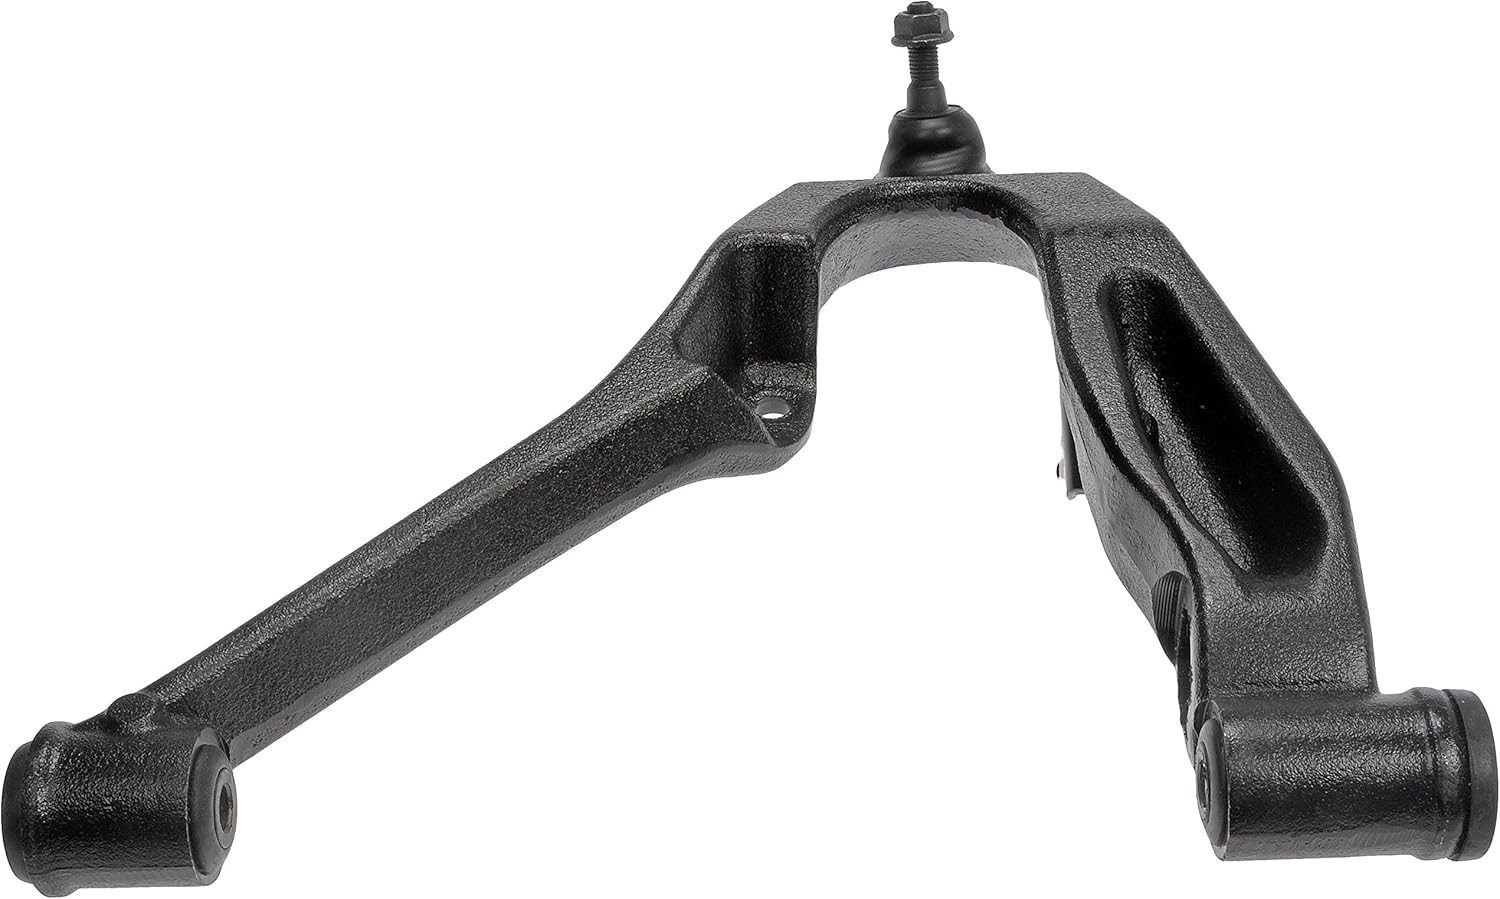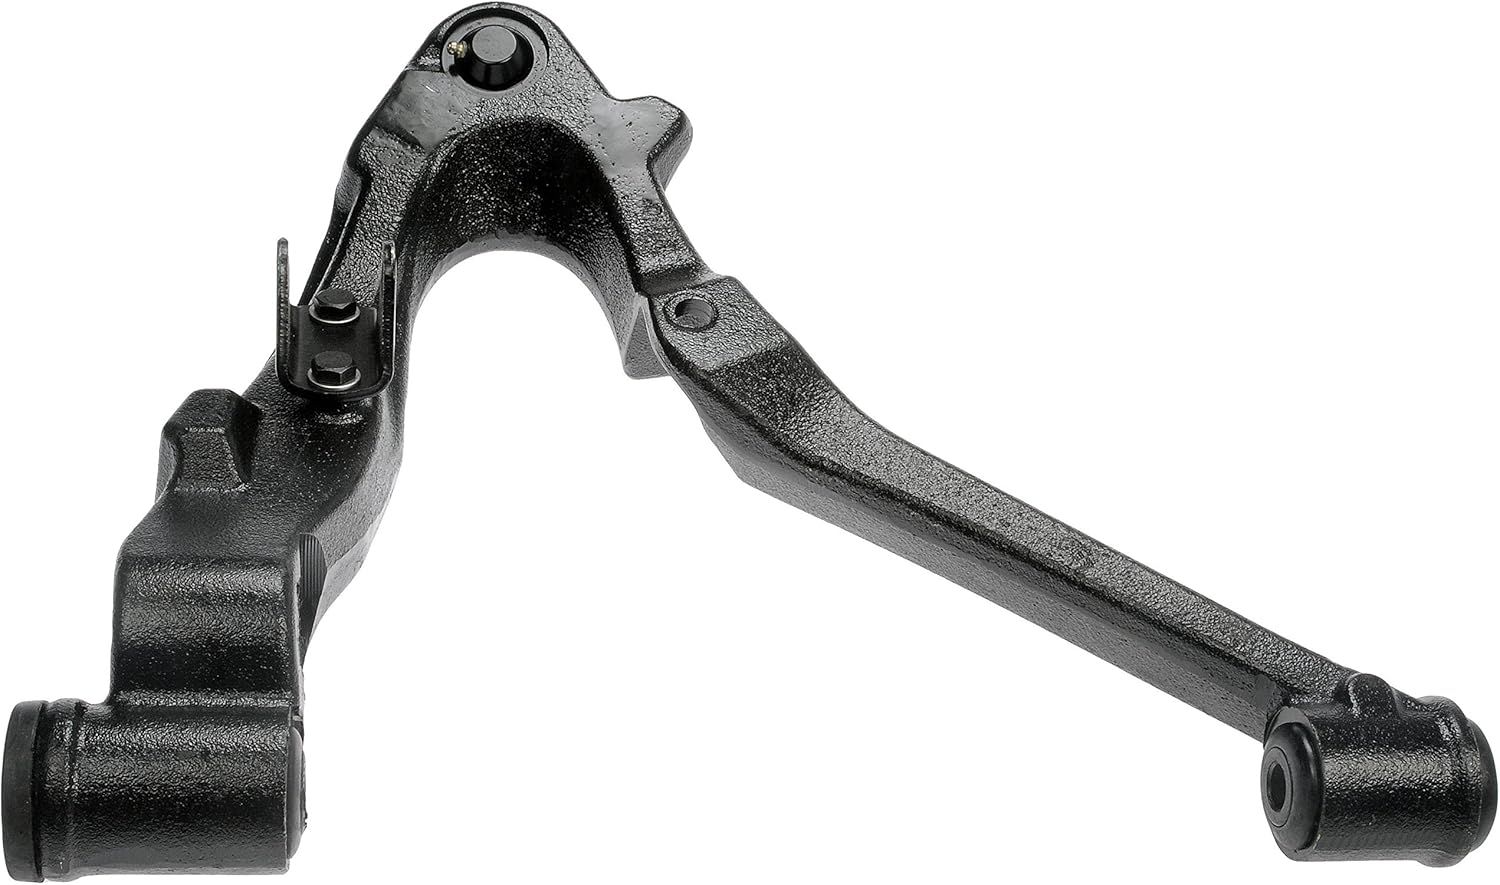
Dorman 521-877 Front Driver Side Lower Suspension Control Arm and Ball Joint Assembly Compatible with Select Chevrolet / GMC / Hummer Models
Category: Automotive
This suspension control arm and ball joint assembly is a direct replacement for the original equipment on specific vehicle applications. An industry-leading evaluation process ensures a smooth ride, directional stability and predictable dynamics. This part is compatible with the following vehicles. Before purchasing, enter your vehicle trim in the garage tool to confirm fitment. [Chevrolet Avalanche 2500: 2002, 2003, 2004, 2005, 2006] - [Chevrolet Silverado 1500 HD Classic: 2007] - [Chevrolet Silverado 1500 HD: 2001, 2002, 2003, 2005, 2006] - [Chevrolet Silverado 2500 HD Classic: 2007] - [Chevrolet Silverado 2500 HD: 2001, 2002, 2003, 2004, 2005, 2006, 2007, 2008, 2009, 2010] - [Chevrolet Silverado 2500: 1999, 2000, 2001, 2002, 2003, 2004, 2005, 2006, 2007, 2008, 2009, 2010] - [Chevrolet Silverado 3500 Classic: 2007] - [Chevrolet Silverado 3500 HD: 2007, 2008, 2009, 2010] - [Chevrolet Silverado 3500: 2001, 2002, 2003, 2004, 2005, 2006, 2007, 2008, 2009, 2010] - [Chevrolet Suburban 2500: 2000, 2001, 2002, 2003, 2004, 2005, 2006, 2007, 2008, 2009, 2010, 2011, 2012, 2013] - [GMC Sierra 1500 HD Classic: 2007] - [GMC Sierra 1500 HD: 2001, 2002, 2003, 2005, 2006] - [GMC Sierra 2500 HD Classic: 2007] - [GMC Sierra 2500 HD: 2001, 2002, 2003, 2004, 2005, 2006, 2007, 2008, 2009, 2010] - [GMC Sierra 2500: 1999, 2000, 2001, 2002, 2003, 2004] - [GMC Sierra 3500 Classic: 2007] - [GMC Sierra 3500 HD: 2007, 2008, 2009, 2010] - [GMC Sierra 3500: 2001, 2002, 2003, 2004, 2005, 2006] - [GMC Yukon XL 2500: 2000, 2001, 2002, 2003, 2004, 2005, 2006, 2007, 2008, 2009, 2010, 2011, 2012, 2013] - [Hummer H2: 2003, 2004, 2005, 2006, 2007, 2008, 2009]
Features: Trustworthy replacement - this control arm and ball joint assembly directly replaces the original assembly on specific vehicle applications | Complete repair - each assembly includes pre-installed ball joint and bushings, saving time and labor | Quality engineering - underwent industry-leading testing to ensure a smooth, stable and safe ride | Durably designed - additional coatings offer long-lasting rust and corrosion resistance | Ensure fit - to make sure this part fits your exact vehicle, input your make, model and trim level into the garage tool